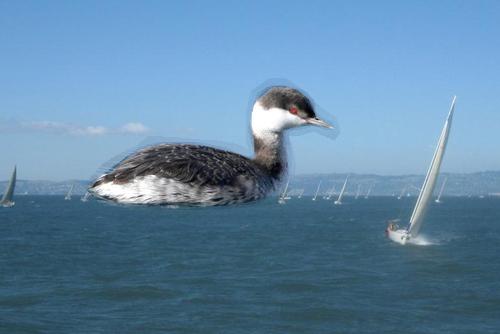
Bird species: Horned_Grebe
Bird type: waterbird
Background: water